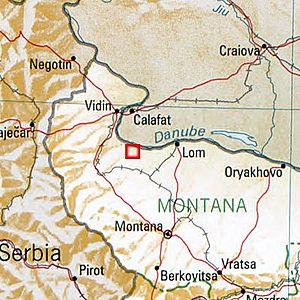
Ratiaria ou Ratsiaria, aujourd'hui Artchar en Bulgarie, à proximité de la ville de Lom, est un site archéologique datant de l'époque romaine.